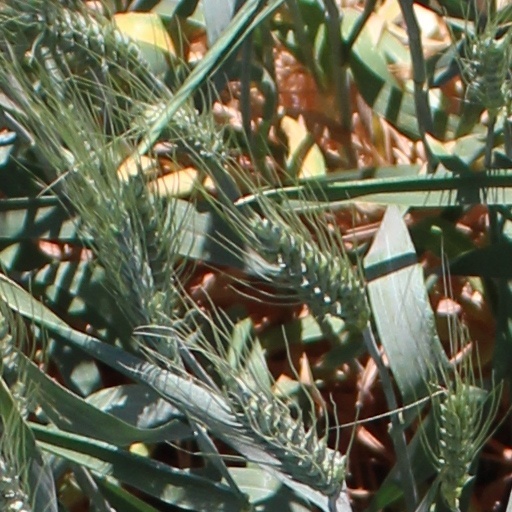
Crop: wheat